Church of All Saints, Wrington

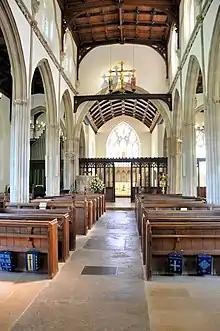
The nave, looking east.

The nave, clerestory, aisles and south porch date from the 15th century and are Perpendicular Gothic in style. The clerestory has windows of three lights whilst the aisle windows are of four lights. Surmounting both aisles and clerestory is a parapet pierced by trefoils, matching that on the tower. The south porch also has a stair turret in its south east corner. The parapet on the porch differs from that upon the remainder of the church, being of pierced quatrefoil design. The eastern gable of the nave features an elaborate bell-cot, in which hangs a small sanctus bell.